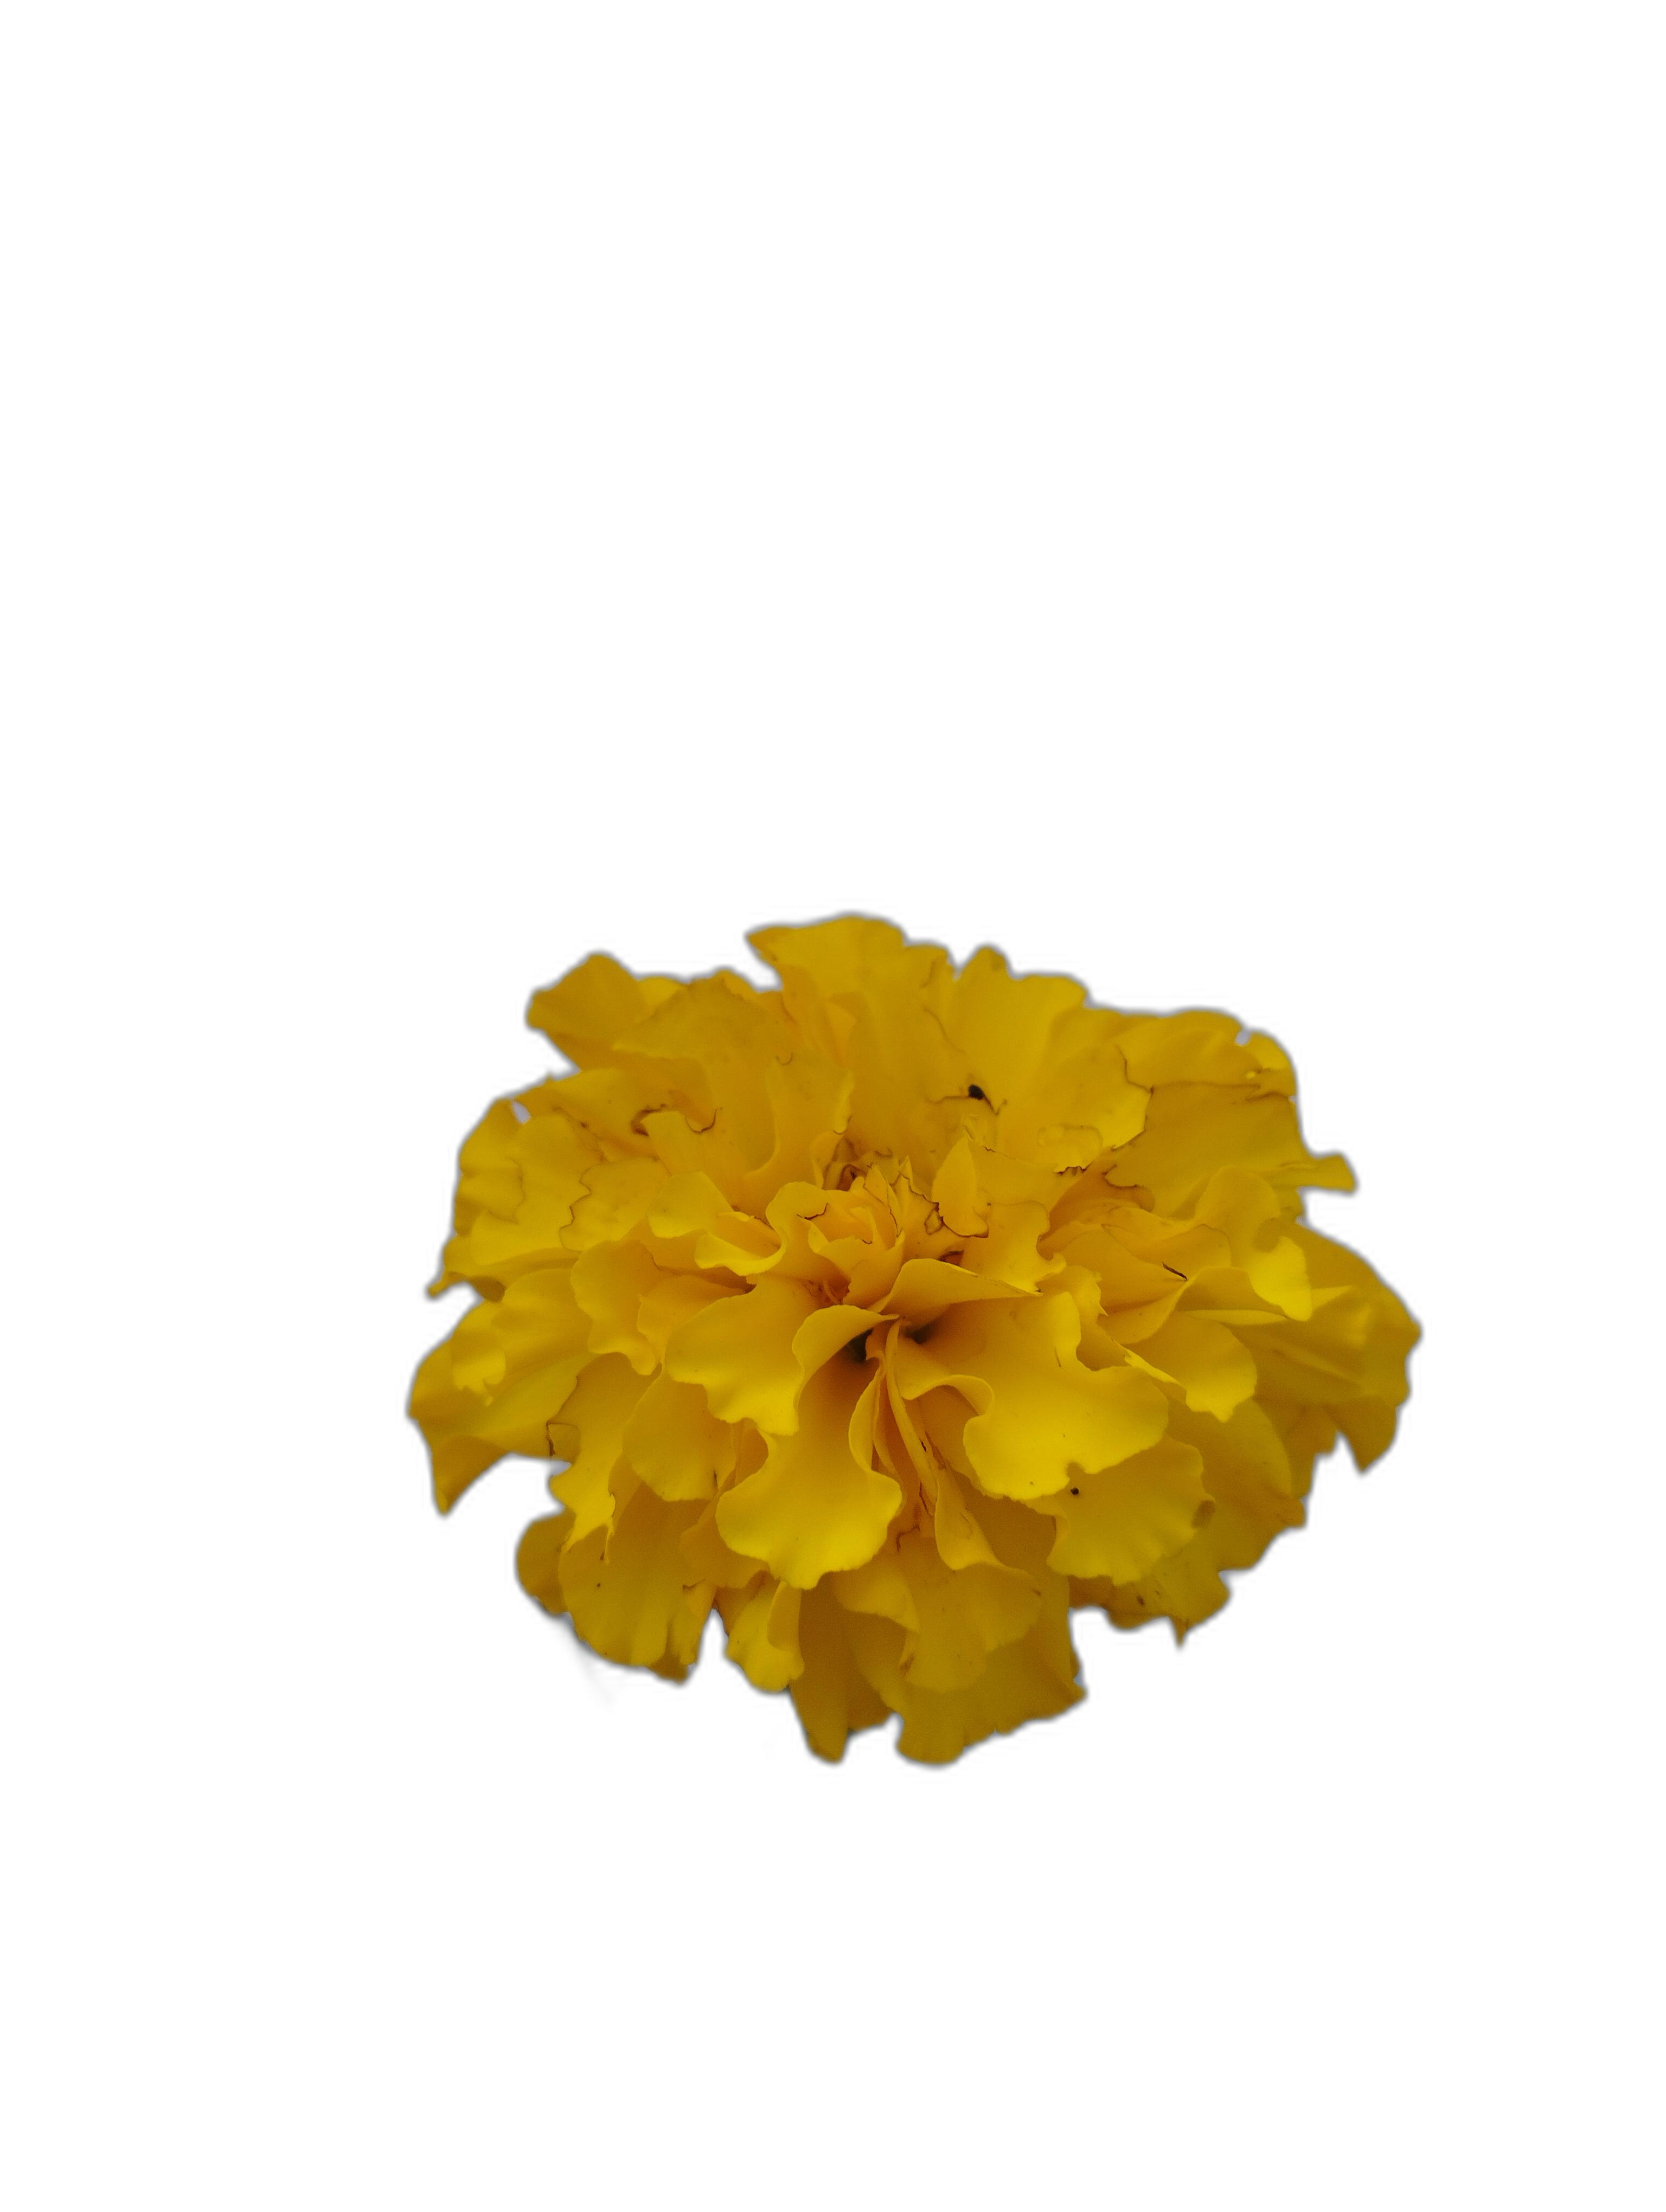
Label: Marigold